FC Dynamo Kyiv

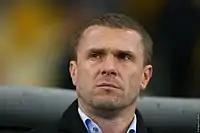
Serhii Rebrov, former player and manager of the team from 2014 to 2017

In the beginning of the 2014–15 season, Dynamo signed many promising players such as Aleksandar Dragović, Jeremain Lens (departed after end of the season), Łukasz Teodorczyk and Vitorino Antunes. Under Rebrov, Dynamo won the 2014–15 Ukrainian Premier League – undefeated – and the 2014–15 Ukrainian Cup to earn a domestic double for the first time in eight years. In the 2014–15 Europa League, Dynamo comfortably qualified from a group containing Aalborg BK, Steaua București and Rio Ave, finishing in first place with 15 points. In the round of 32, the club eliminated Guingamp 4–3 on aggregate, and in the round of 16, eliminated Everton 6–4 on aggregate after a spectacular 5–2 performance in Kyiv. Rebrov prioritized the passing game but focused on solid defensive foundations. However, in the quarter-finals of the Europa League, Dynamo was eliminated by Fiorentina 3–1 on aggregate.